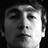
Emotion: neutral